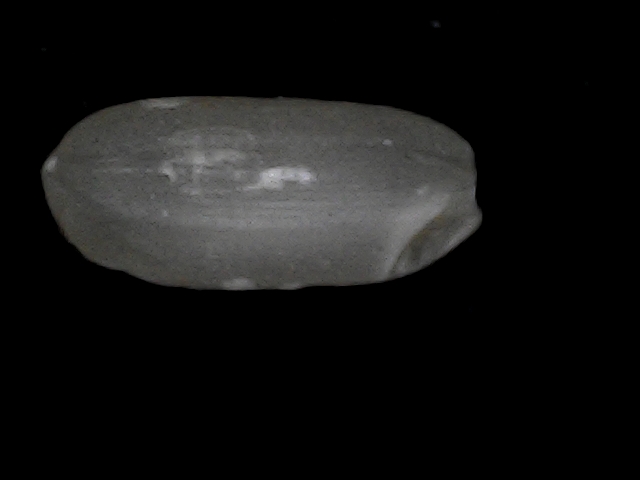
Rice variety: BD95